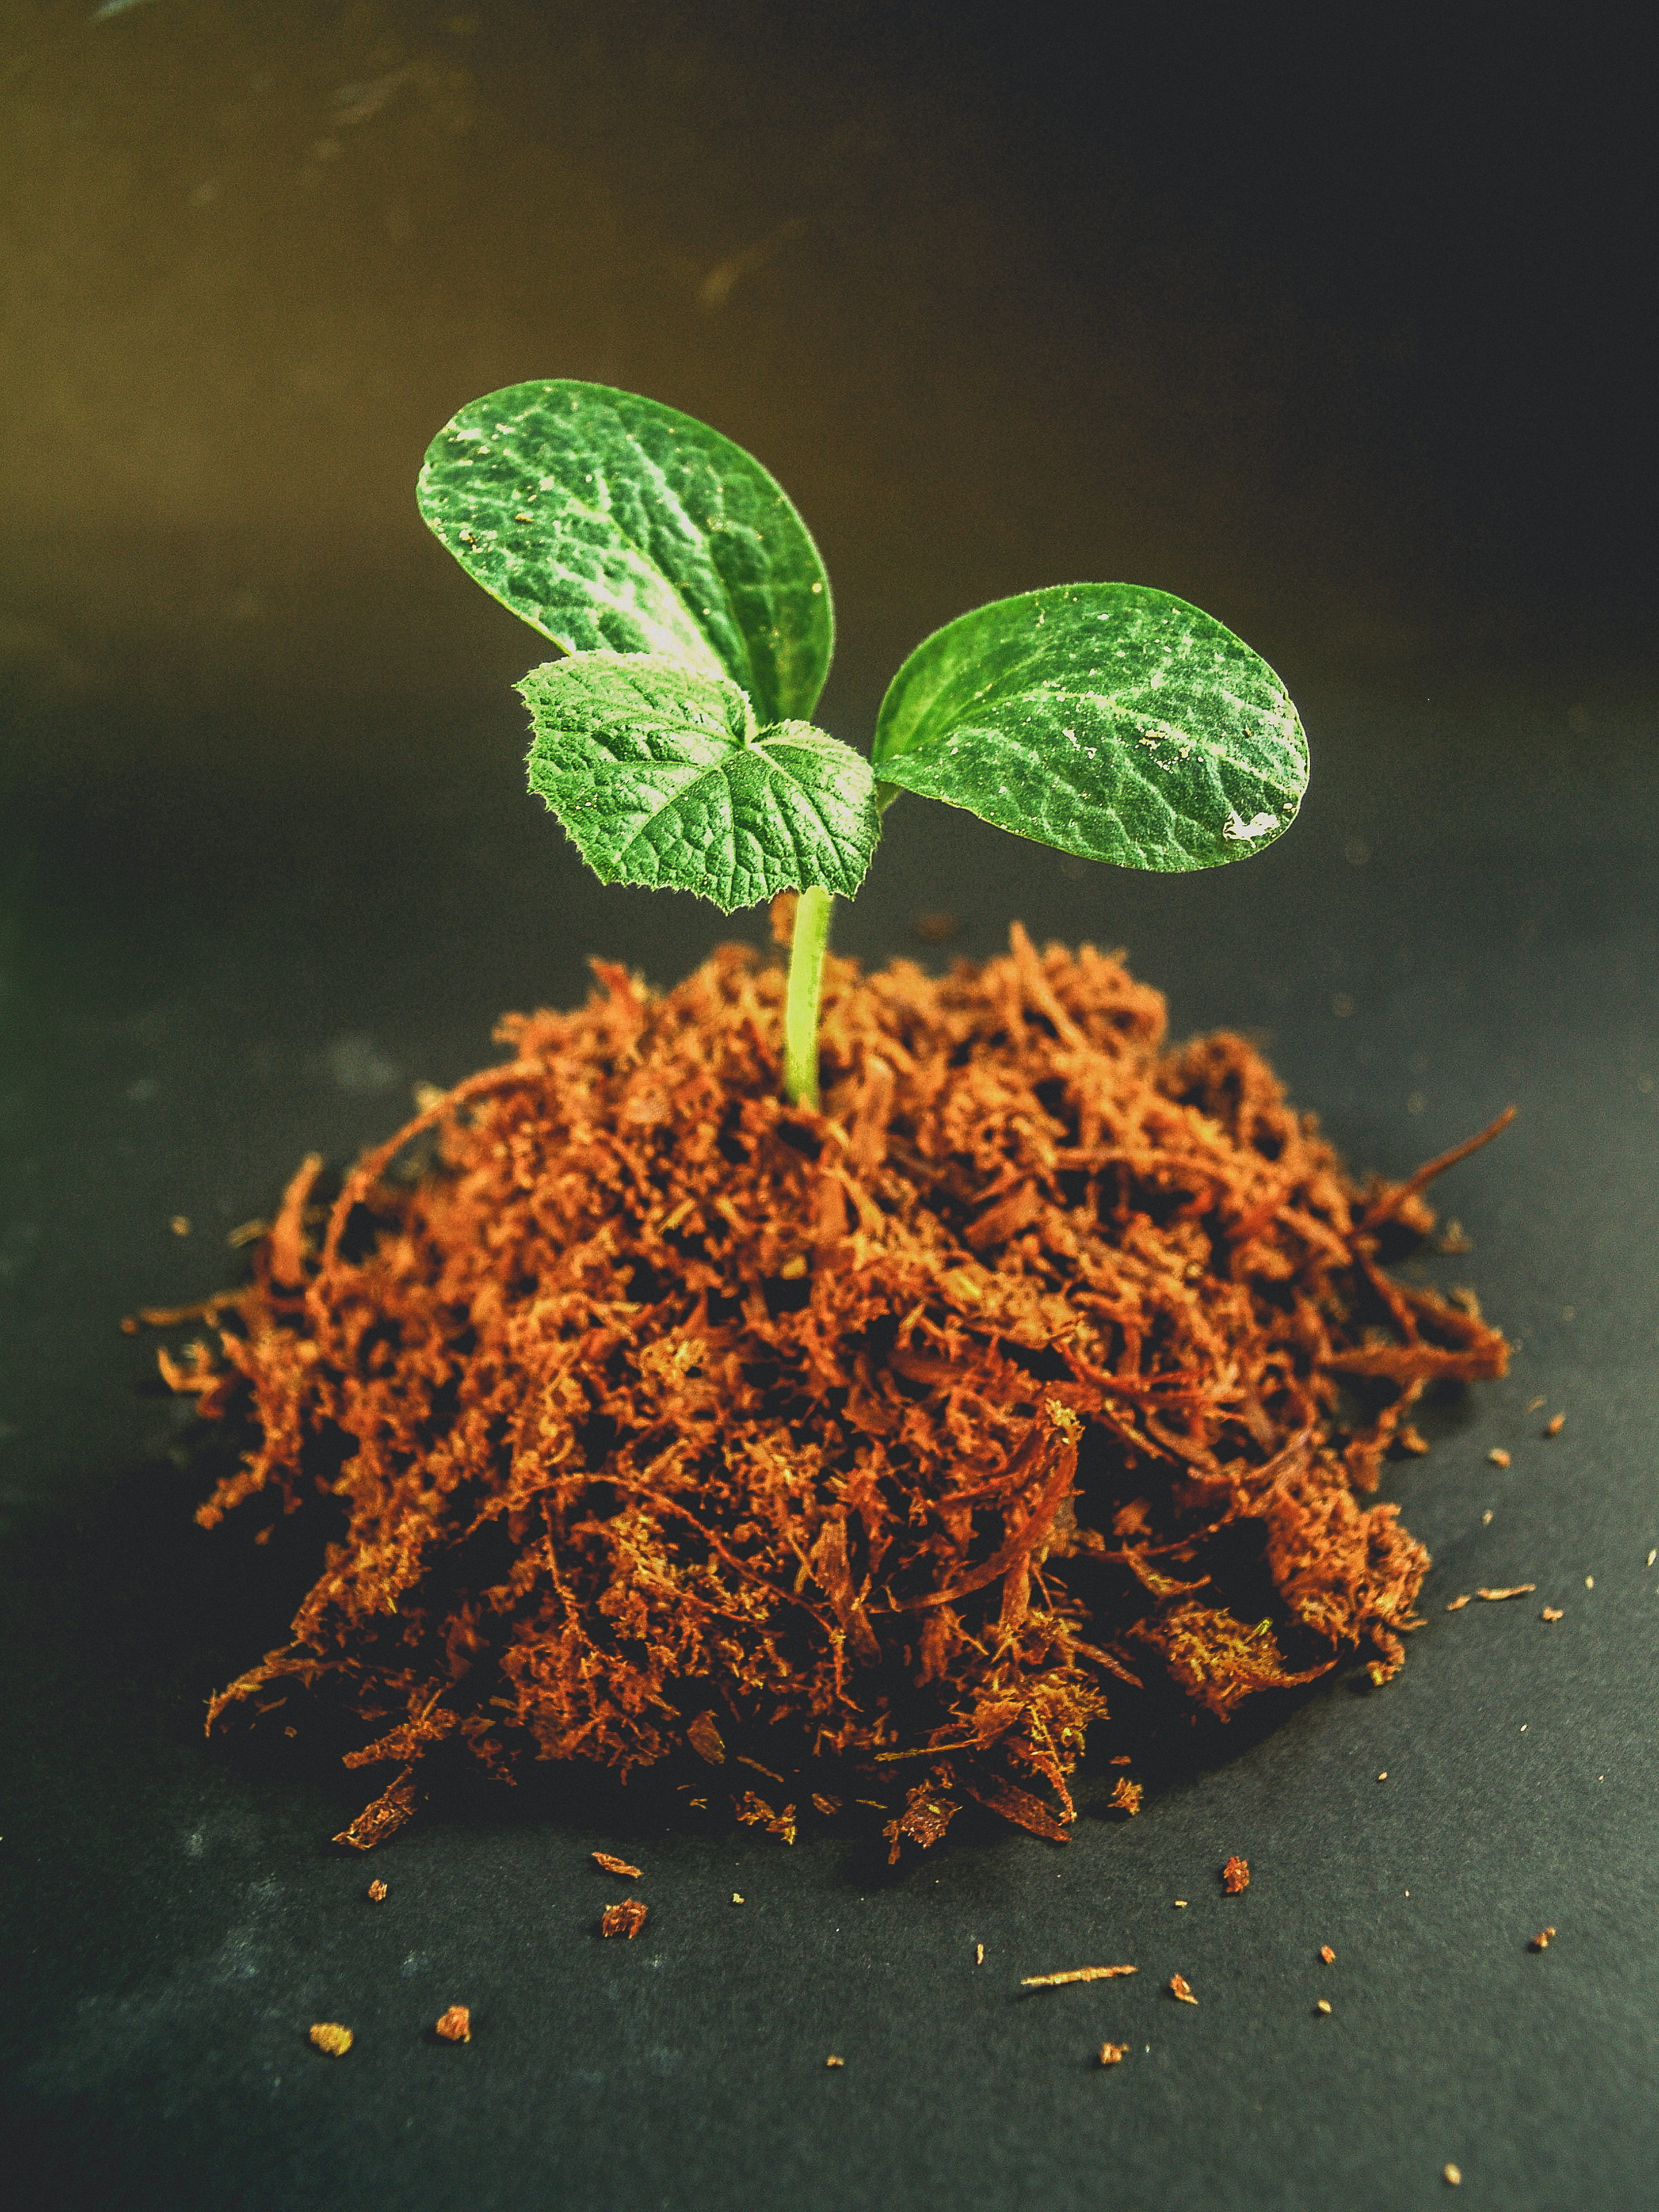
spring, leaf, growth, tree, green, seedling, nature, plant, growing, life, small, gardening, sprout, fresh, agriculture, botany, environmental, ecology, young, sapling, soil, dirt, concept, garden, seed, new, background, land, root, stem, organism, macro photography